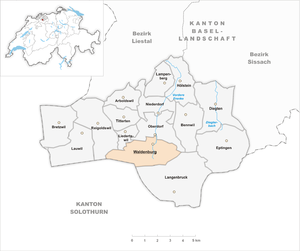
Waldenburg est une commune suisse du canton de Bâle-Campagne, située dans le district de Waldenburg.